Paleontology in Oregon

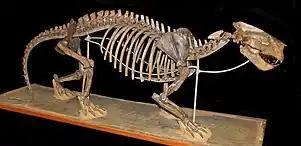
A "Patriofelis" skeleton

The subduction zone's volcanic activity also formed the Cascade volcanic arc, which blocked moist air from the Pacific and created the state's High Desert. This is when Oregon's fossil-rich John Day Fossil Beds were first laid down. The earliest fossils in John Day indicate a subtropical terrestrial environment. The assemblage is rich in fossil seeds, fruit nuts, and associated woods, and is one of the few places in the world where all three are preserved in a single location. The flora included cinnamon, cycads, palms, the primitive sycamore "Platanophyllum angustilobus", walnuts, magnolias, figs, grapes, coffee trees, cashews, and bananas. The state's earliest known land mammals—including the rhinoceros "Hyrachyus," the early horse "Orohippus", and the brontothere "Telmatherium"—browsed these flora. Among the area's predators was "Patriofelis", a cat-like creodont. These mammals shared the ecosystem with crocodiles in the genus "Pristichampsus" and the tortoise "Hadrianus."